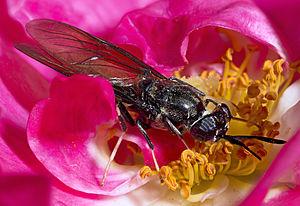
Les Hermetiinae sont une sous-famille de diptères brachycères de la famille des Stratiomyidae. Le genre type pour la sous-famille est Hermetia.
Hermetia illucens, la mouche soldat noire, est une espèce d'insectes diptères, une mouche de la famille des Stratiomyidae, de la sous-famille des Hermetiinae et du genre Hermetia.
Hermetia est un genre de diptères brachycères de la famille des Stratiomyidae et de la sous-famille des Hermetiinae. C'est le genre type pour la sous-famille.